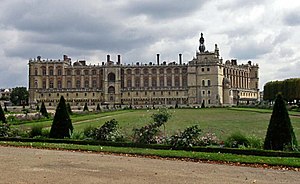
Saint-Germain-en-Laye / Historie
Château de Saint-Germain-en-Laye
Saint-Germain-en-Laye er navnet på en by og en kommune i Frankrig. Den ligger omtrent tyve kilometer vest for Paris, i Yvelines departementet, Île-de-France regionen.